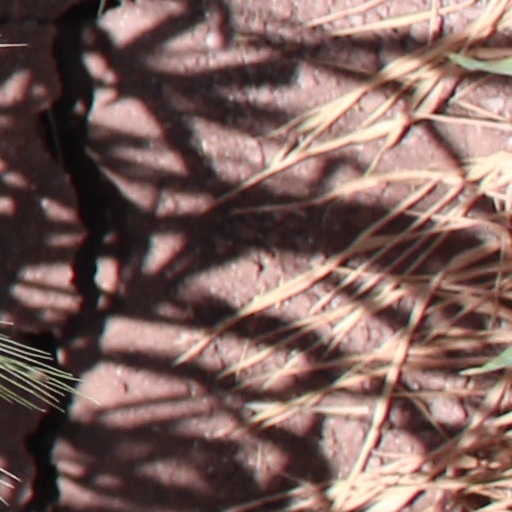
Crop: wheat